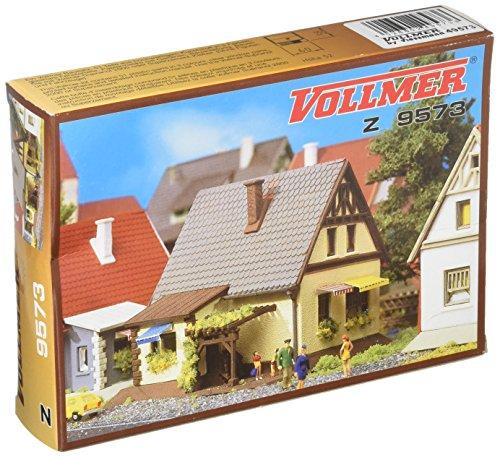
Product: Busch 49573 House w/Gray Roof Z Scale Model
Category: Toys & Games | Hobbies | Trains & Accessories | Accessories | Buildings & Structures
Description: Accurate scale 49573.
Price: $17.36
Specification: ProductDimensions:4.8x1.5x6.6inches|ItemWeight:2.4ounces|ShippingWeight:2.4ounces(Viewshippingratesandpolicies)|DomesticShipping:ItemcanbeshippedwithinU.S.|InternationalShipping:ThisitemcanbeshippedtoselectcountriesoutsideoftheU.S.LearnMore|ASIN:B00O28EEJO|Itemmodelnumber:49573|Manufacturerrecommendedage:14yearsandup